Arthur Verhoeven

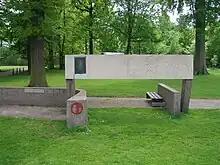

Arthur Hendrik Verhoeven (Zandhoven, 1889 - Schoten 1958) was a Flemish composer and organist.